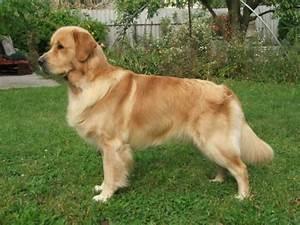
dog